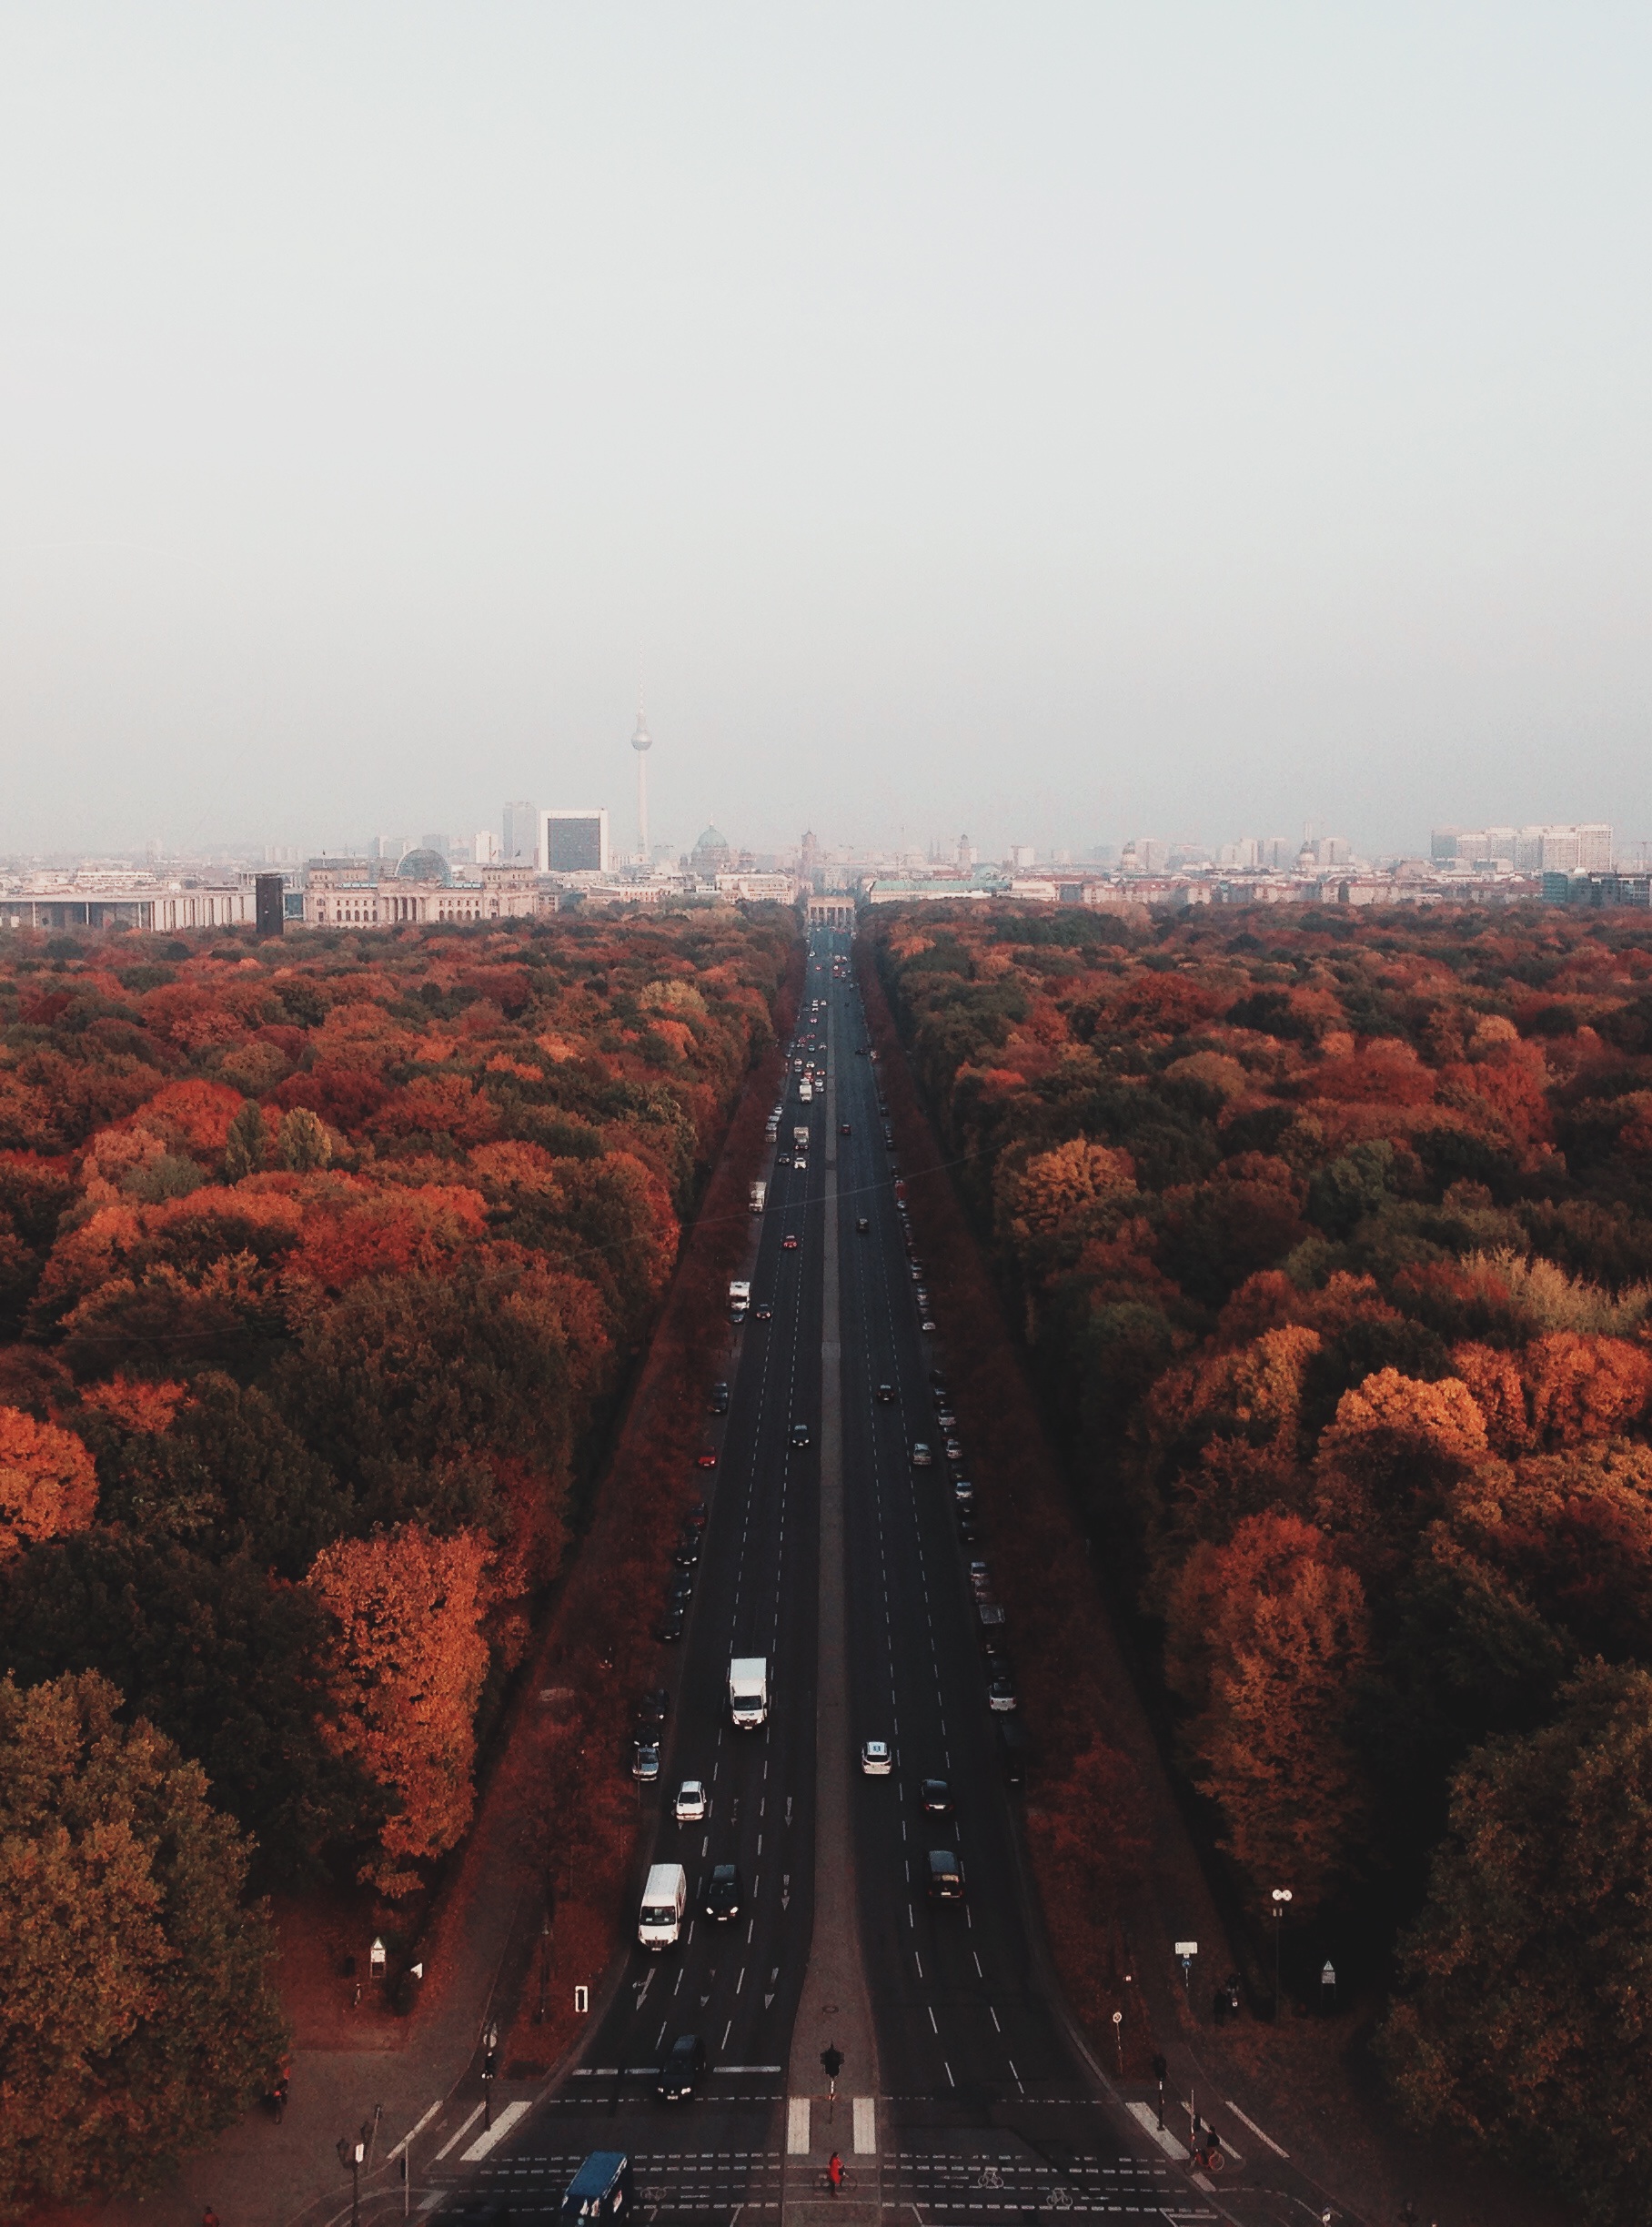
landscape, tree, horizon, sunrise, sunset, road, bridge, skyline, street, morning, fall, hill, highway, dawn, city, foggy, cityscape, dusk, evening, autumn, grey sky, berlin, tiergarten, aerial photography, atmospheric phenomenon